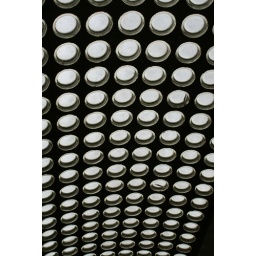
This is actually an arched roof section of an old library building in Liverpool.